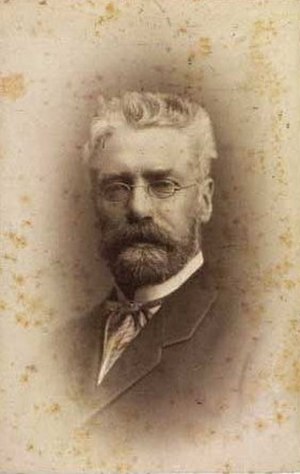
Johannes Hage (godsejer)
Johannes Hage
Johannes Hage var en dansk politiker, godsejer, teglværksejer, filantrop og museumsstifter. Selv kaldte han sig med sin typiske underdrivelse af egen person for landmand.